2023 California wildfires

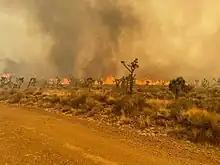
The York Fire burns in Mojave National Preserve on July 29

According to statistics published by the California Department of Forestry and Fire Protection (Cal Fire), a total of 7,386 wildfires burned a total of in the U.S. state of California in 2023. This was below the state's five-year average of burned during the same period. The 2023 fire season followed the 2022 season, during which the number of fires and the resulting burned acreage were both below average. Four fatalities were reported during the 2023 fire season.